1st Hull Heavy Battery, Royal Garrison Artillery

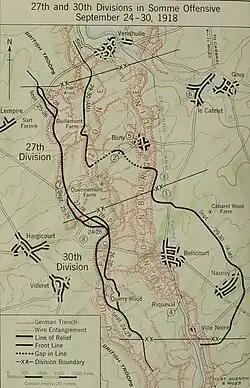
Map showing the operations of US and Australian troops during the Battle of the St Quentin Canal, 29 September 1918

Apart from the section at Kilwa, the whole battery was at Morogoro. Having handed its remaining guns over to 134th (Cornwall) Bty, it had two of that battery's Indian-pattern 5.4-inch howitzers for training. These sections then acted as a depot, sending men forward to Kilwa until 29 August, when those remaining at Morogoro were sent to Dar es Salaam and all fit men were with the battery at Kilwa. The two remaining howitzers of the former 158th Bty had been at Chenera, some from Kilwa, since the end of 1916. Towards the end of June 1917 the whole battery moved (using porters to draw the guns in the absence of motor vehicles) to Rombo to join No 2 Column of Deventer's force.